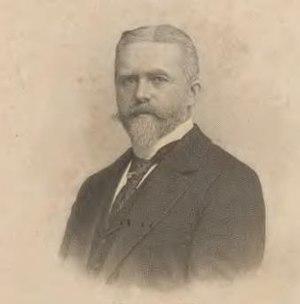
Helmuth Ludwig Wilhelm von Maltzahn est un homme politique prussien.